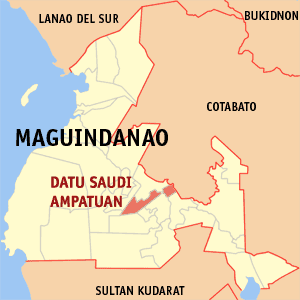
Datu Saudi-Ampatuan est une localité de la province de Maguindanao, aux Philippines. En 2015, elle compte 26 427 habitants.